DeathSpank

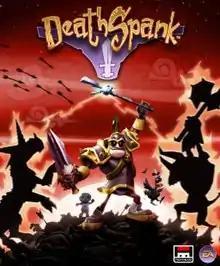
Promotional artwork for "DeathSpank"

DeathSpank, also known as DeathSpank: Orphans of Justice, is an action role-playing video game developed by Hothead Games and published by Electronic Arts. It was created by game designers Ron Gilbert and Clayton Kauzlaric. The game was released on July 13, 2010 on the PlayStation 3 via the PlayStation Network and on July 14, 2010 on the Xbox 360 via Xbox Live Arcade. The Microsoft Windows and Mac OS X versions were released October 26, 2010 and December 14, 2010 respectively, via Steam.